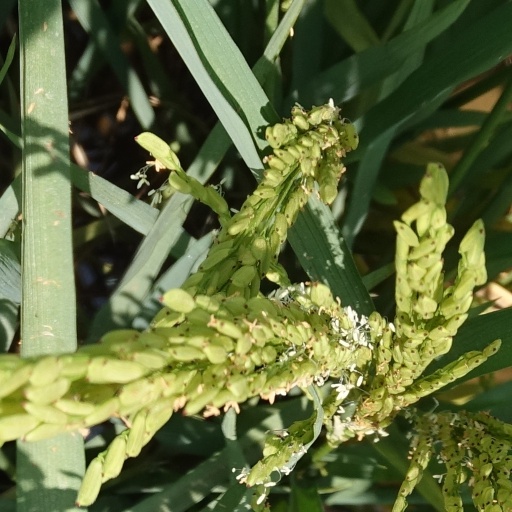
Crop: rice